Heckler & Koch USP

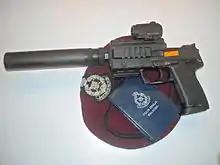
HK USP9SD (tactical) of the Pasukan Gerakan Khas, fitted with Brügger & Thomet sound suppressor, Picatinny pistol rail and Aimpoint Micro T-1.

The USP Tactical (9mm Parabellum, .40 S&W, .45 ACP) incorporates fully adjustable suppressor height sights, an extended, threaded barrel with O-ring, and a match grade trigger with adjustable trigger stop. Before 2015, there was no USP Tactical model in 9mm. Instead, HK offered the regular "USP9" variant with an extended, threaded barrel and suppressor height sights as the "USP9SD" model. Sound suppressors designed for the USP Tactical are available from Brügger & Thomet and Knight's Armament. A unique characteristic of the USP Tactical is that the barrel is left-hand threaded (counterclockwise to tighten), which makes the pistol incompatible with suppressors designed for the MK23 Mod 0.